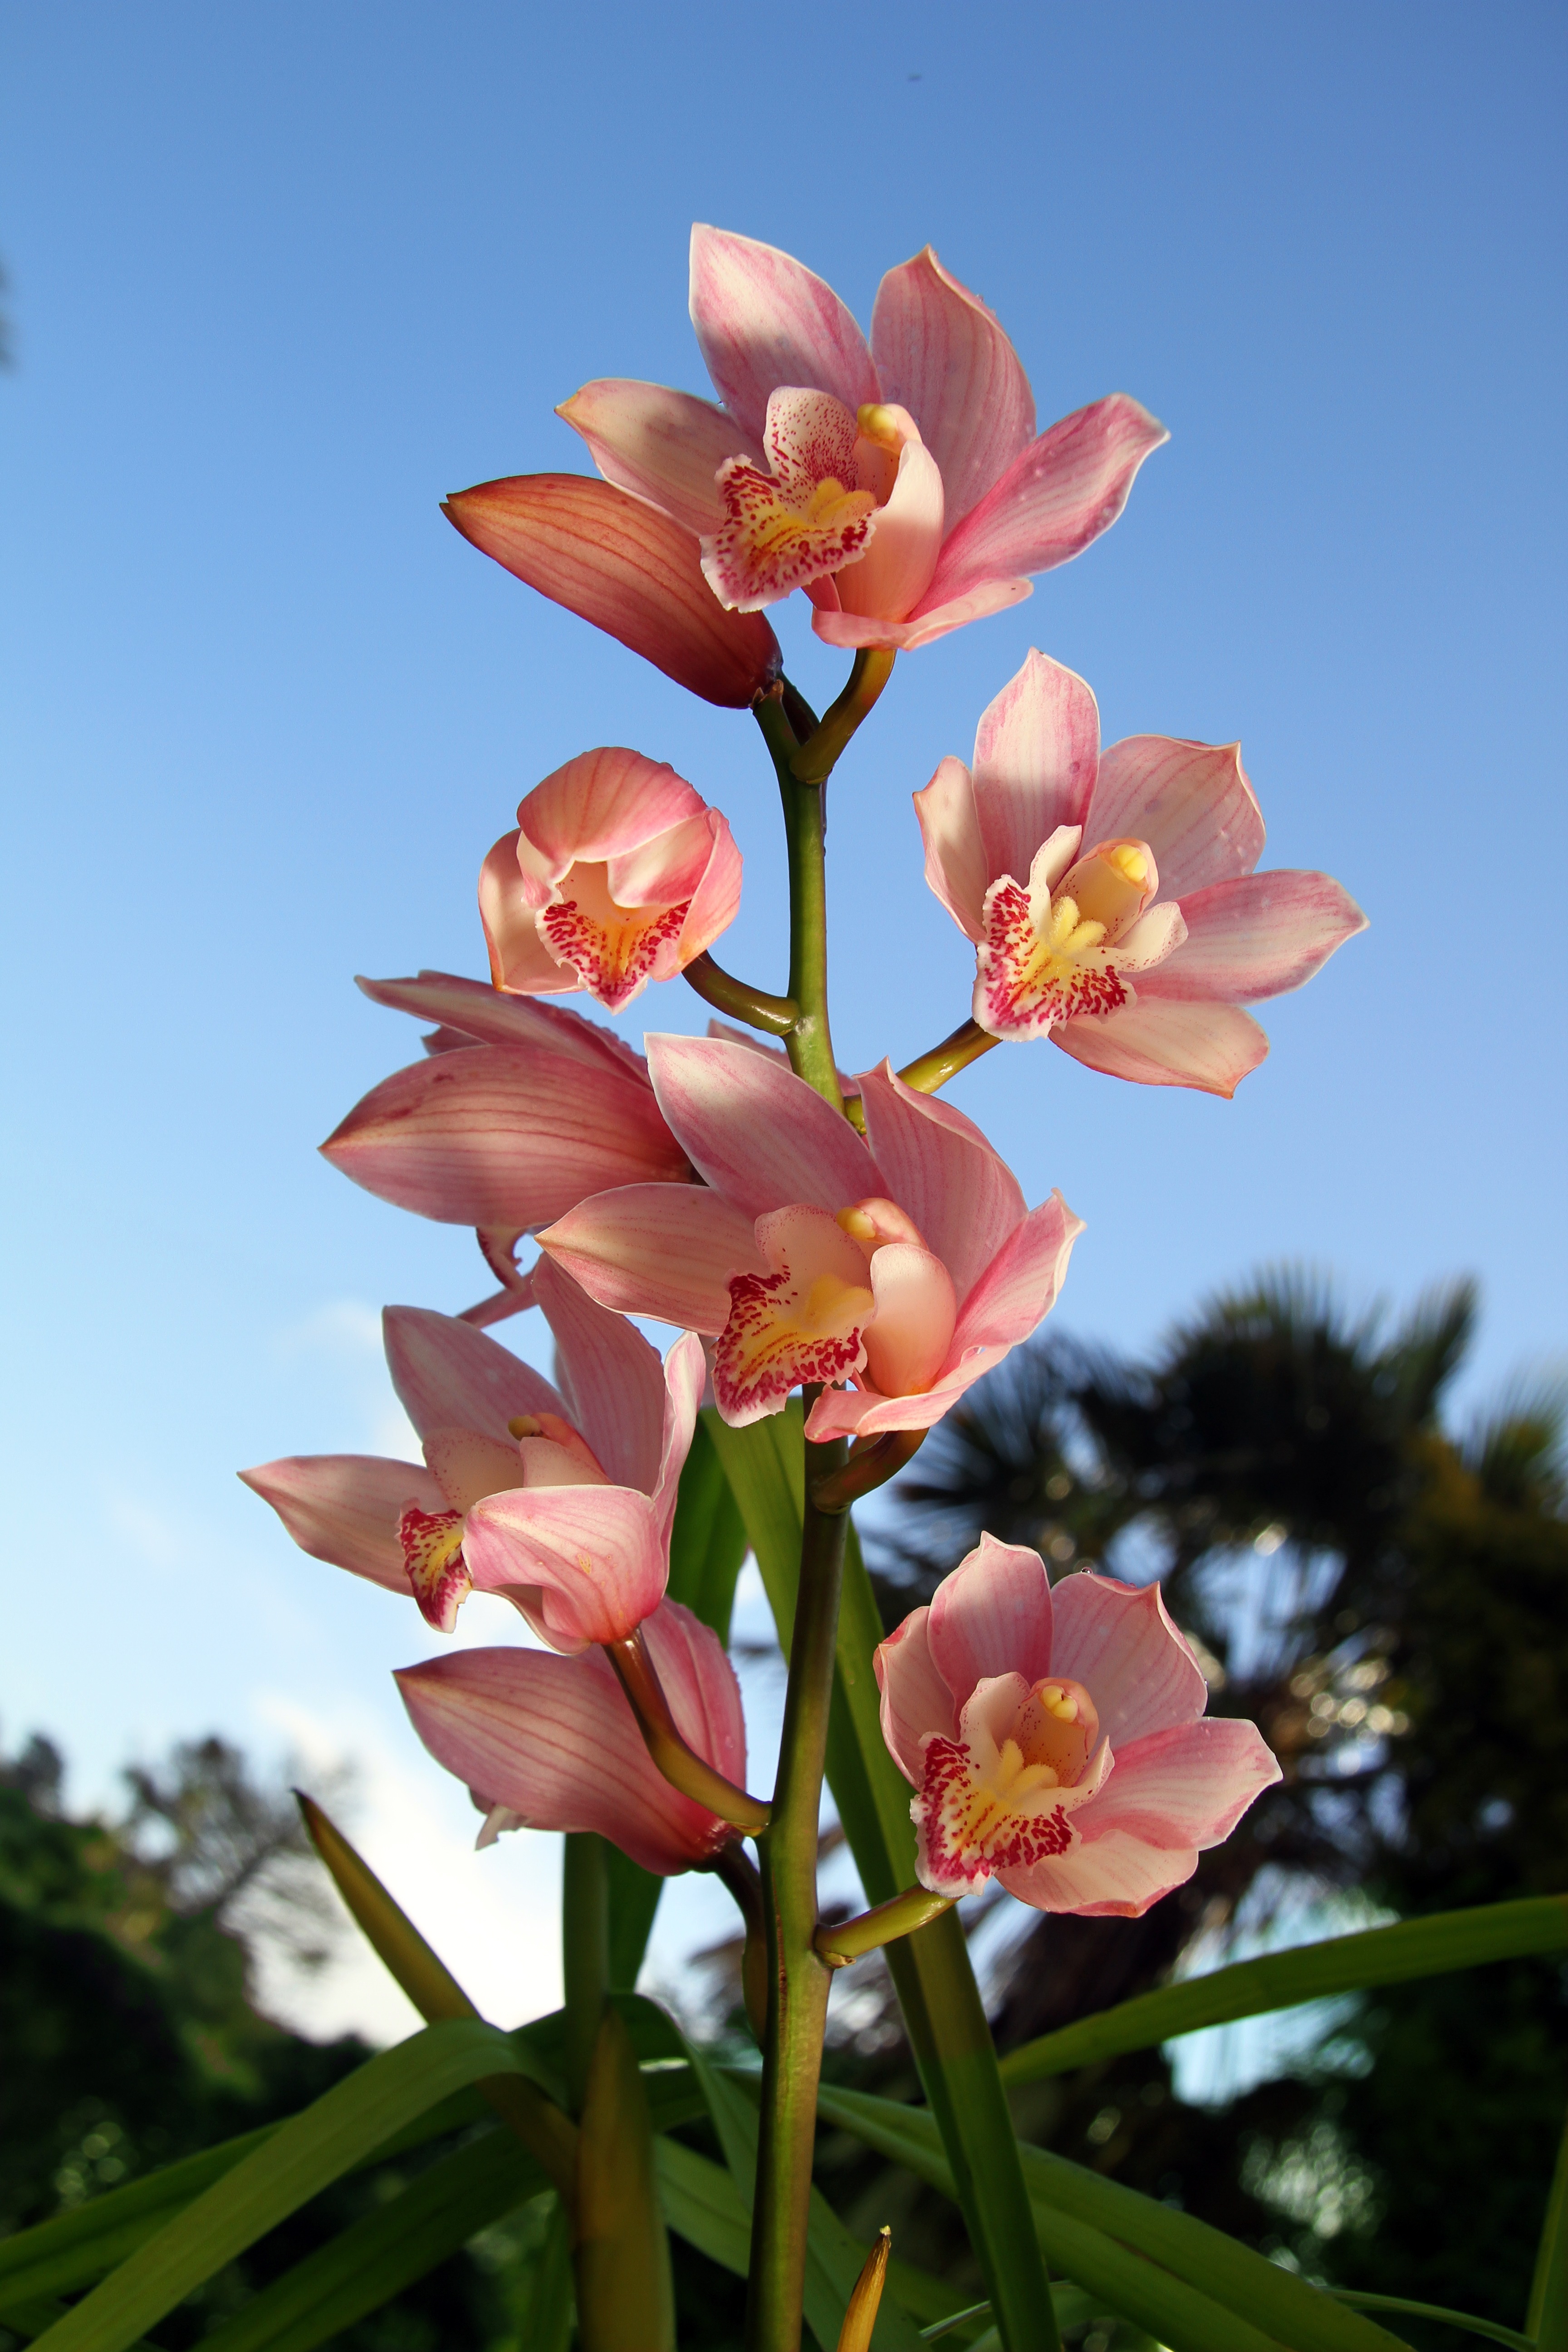
blossom, plant, sky, flower, petal, bloom, botany, pink, flora, orchid, flowers, flowering plant, land plant